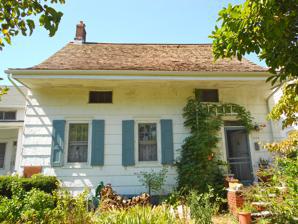
Building: Joost Van Nuyse House
Country: Unknown
Year built: 1744
Historic house in Brooklyn, New York United States historic place Joost Van Nuyse House U.S. National Register of Historic Places Larger section, built c. 1795 Show map of New York City Show map of New York Show map of the United States Location 1128 E. 34th St., Brooklyn, New York Coordinates 40°37′41″N 73°56′38″W / 40.62806°N 73.94389°W / 40.62806; -73.94389 Area less than one acre Built 1744 Architectural style Colonial NRHP reference No. 06000477 Added to NRHP June 9, 2006 Joost Van Nuyse House , also known as the Ditmas Coe House, is a historic home located in Flatlands, Brooklyn , New York, New York . The original section was built in 1744 and enlarged between 1793 and 1806.  It was moved to its present site in 1925.  It is a 1 + 1 ⁄ 2 -story frame house with a steeply pitched flared roof. Smaller section, built c. 1744 It was listed on the National Register of Historic Places in 2006. A report in 2020 added that this structure, now a private residence, is an "example of the Dutch Colonial farmhouse, and it is sometimes called the Ditmas Coe House or the Van Nuyse-Coe house, named after both the man suspected to have built the dwelling, Joost Van Nuyse, and Ditmas Coe, who rented the home in 1852". References